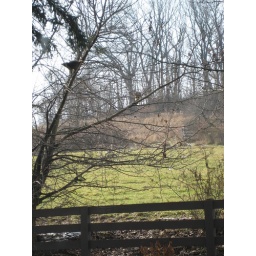
Thru the kitchen window at Leah's place. They cavorted in the tree for a good half hour.